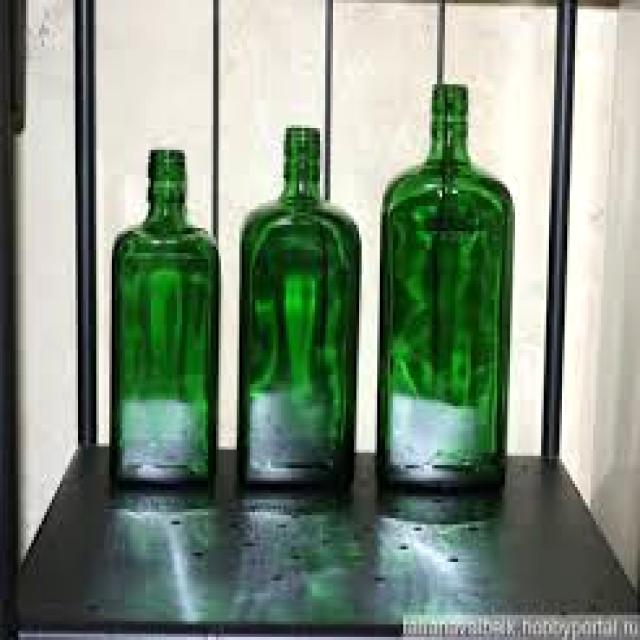
Label: Glass